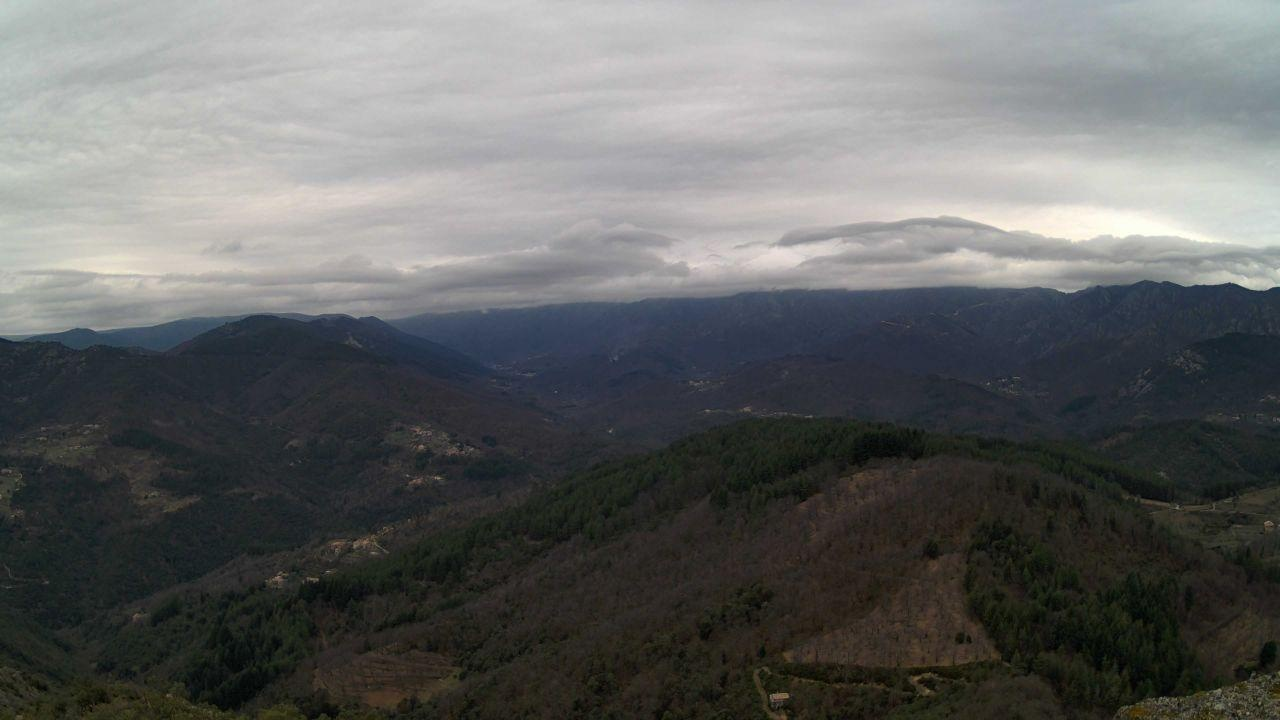
Fire: no
Smoke: yes